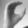
ASL letter: C